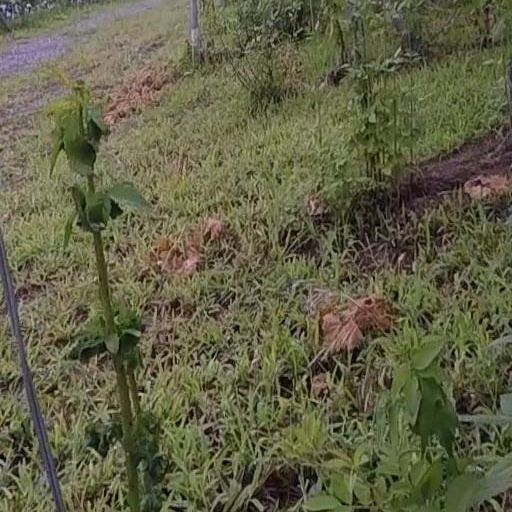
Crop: grape